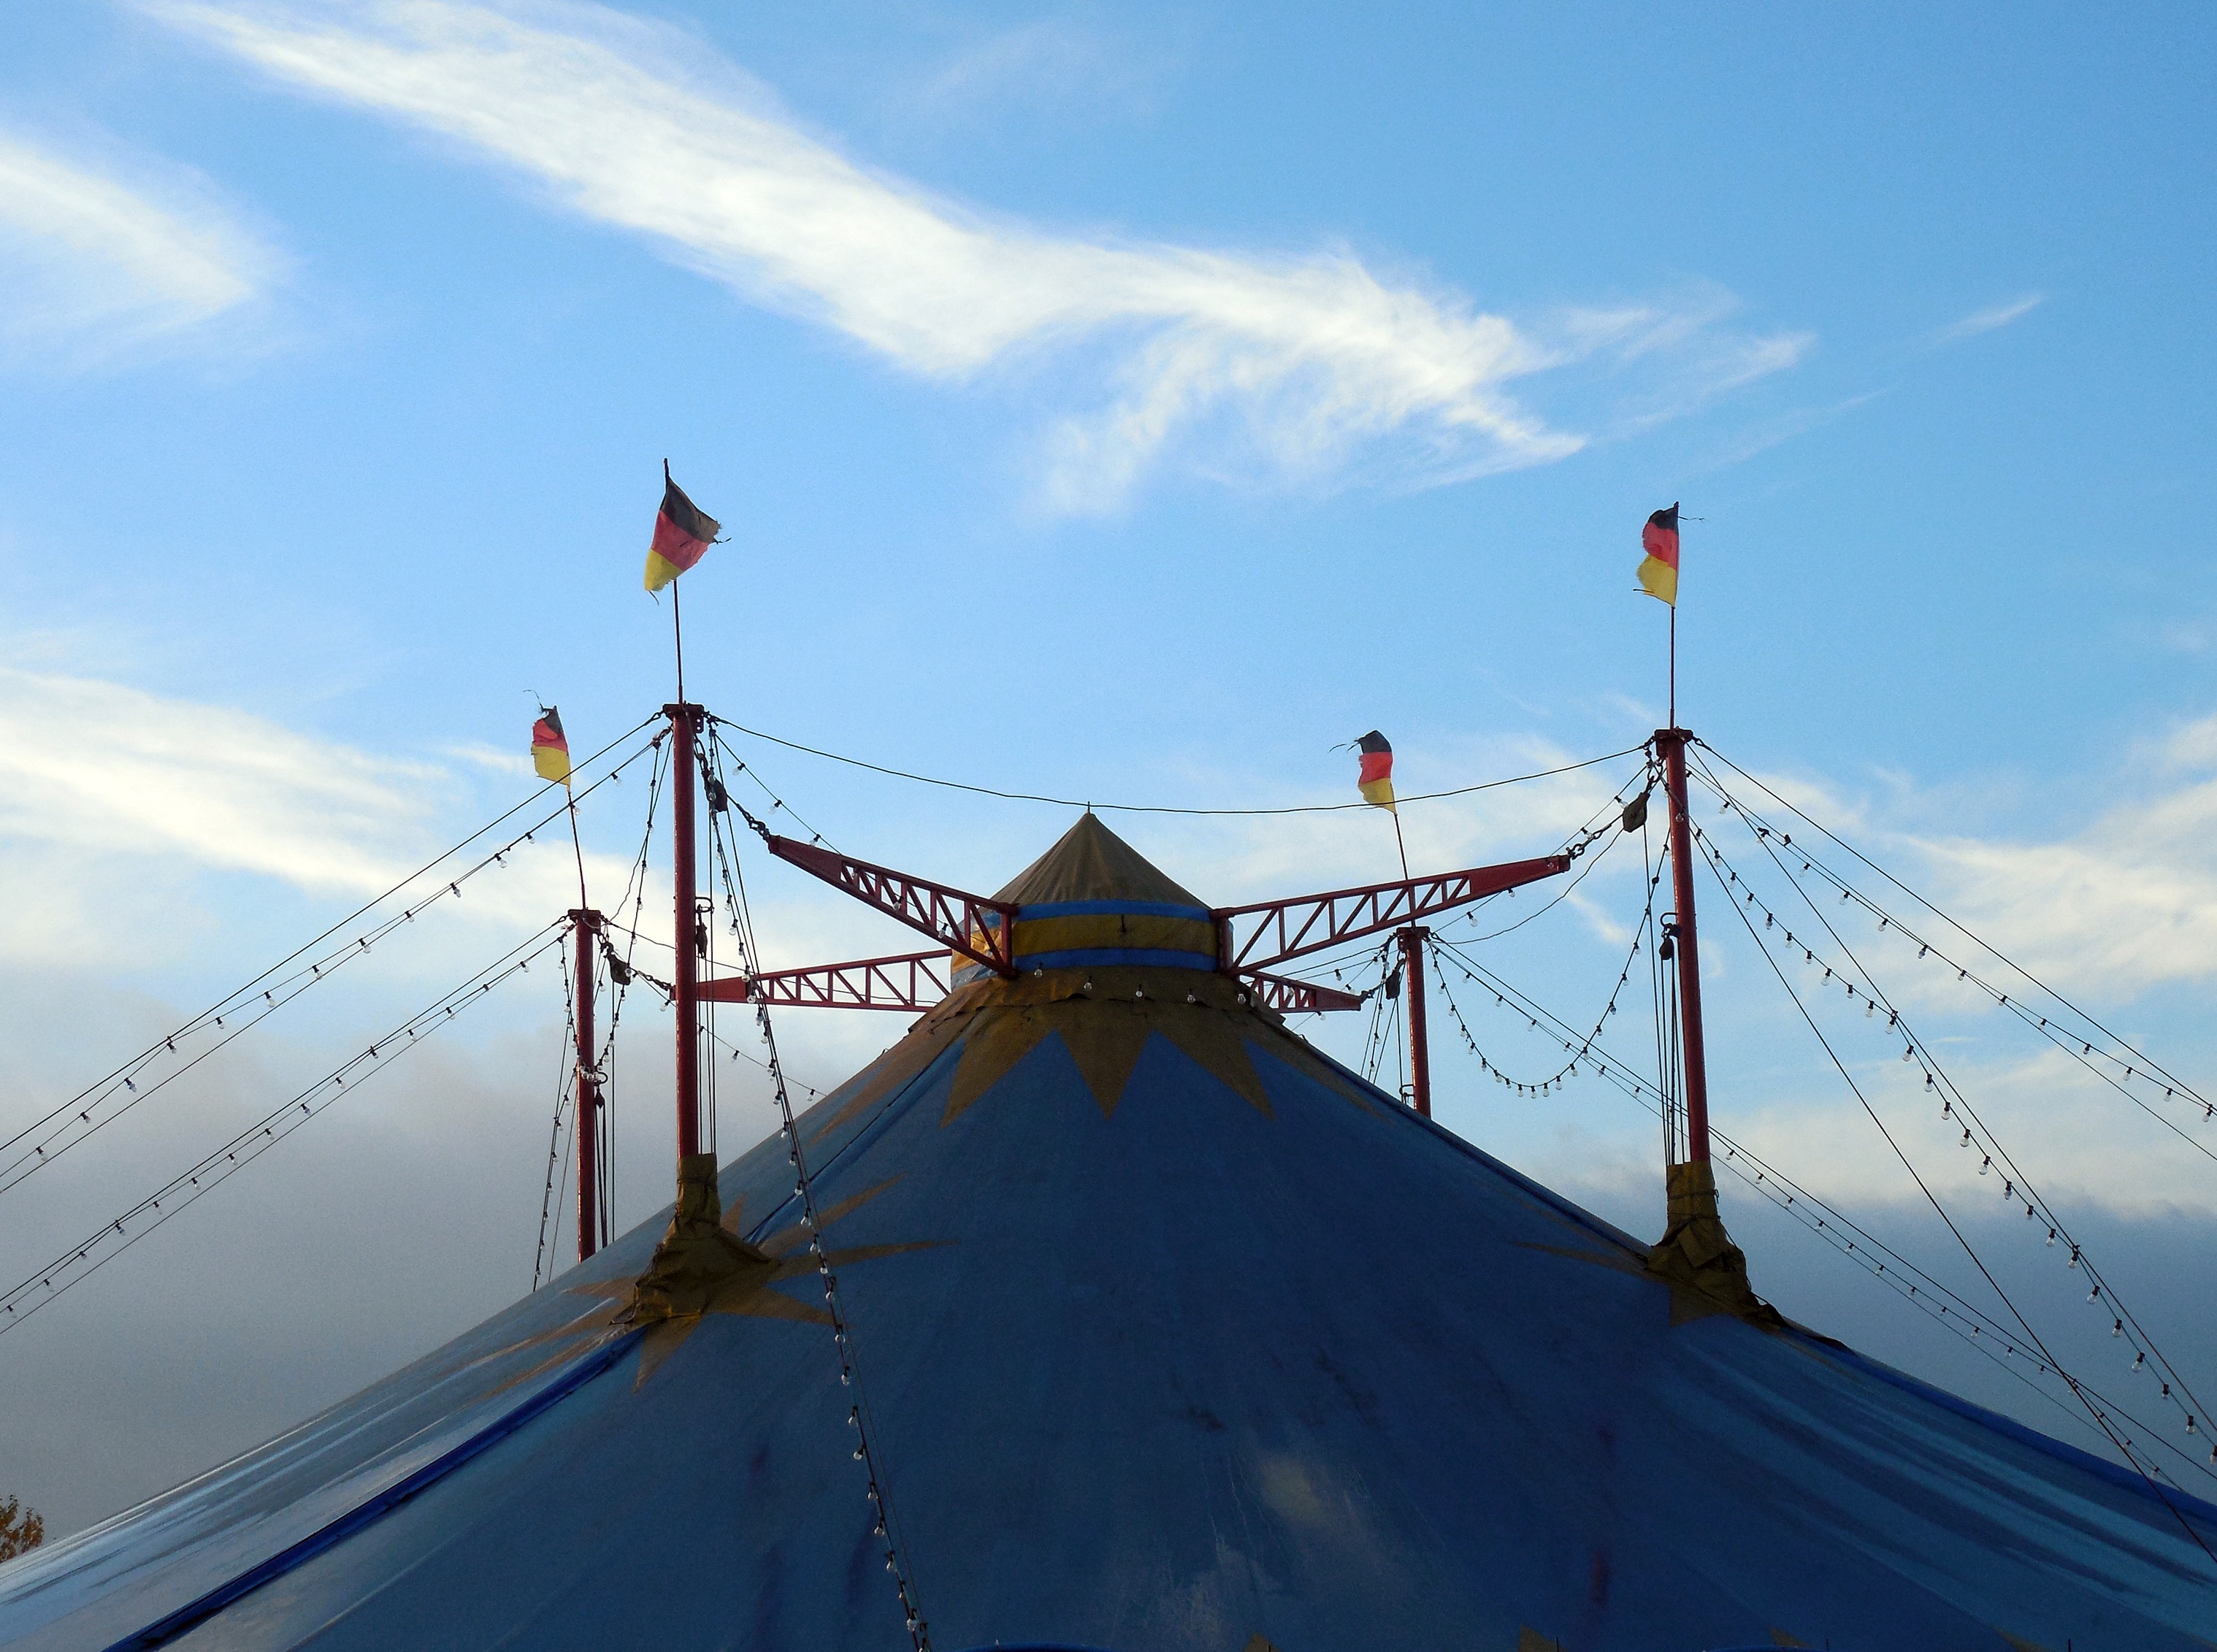
sea, sky, wind, vehicle, mast, flag, blue, tent, flags, germany, circus, blow, circus tent, folk festival, flutter, atmosphere of earth